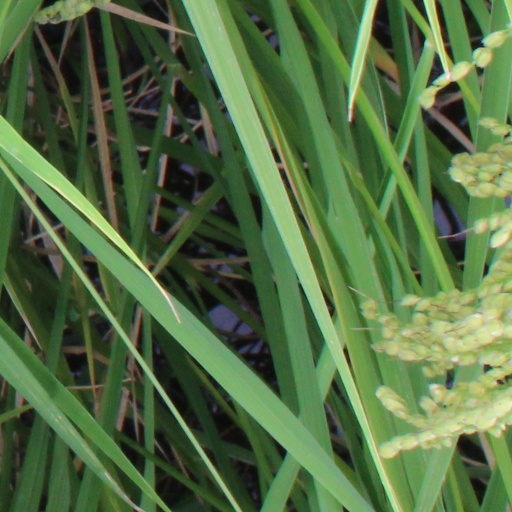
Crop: rice